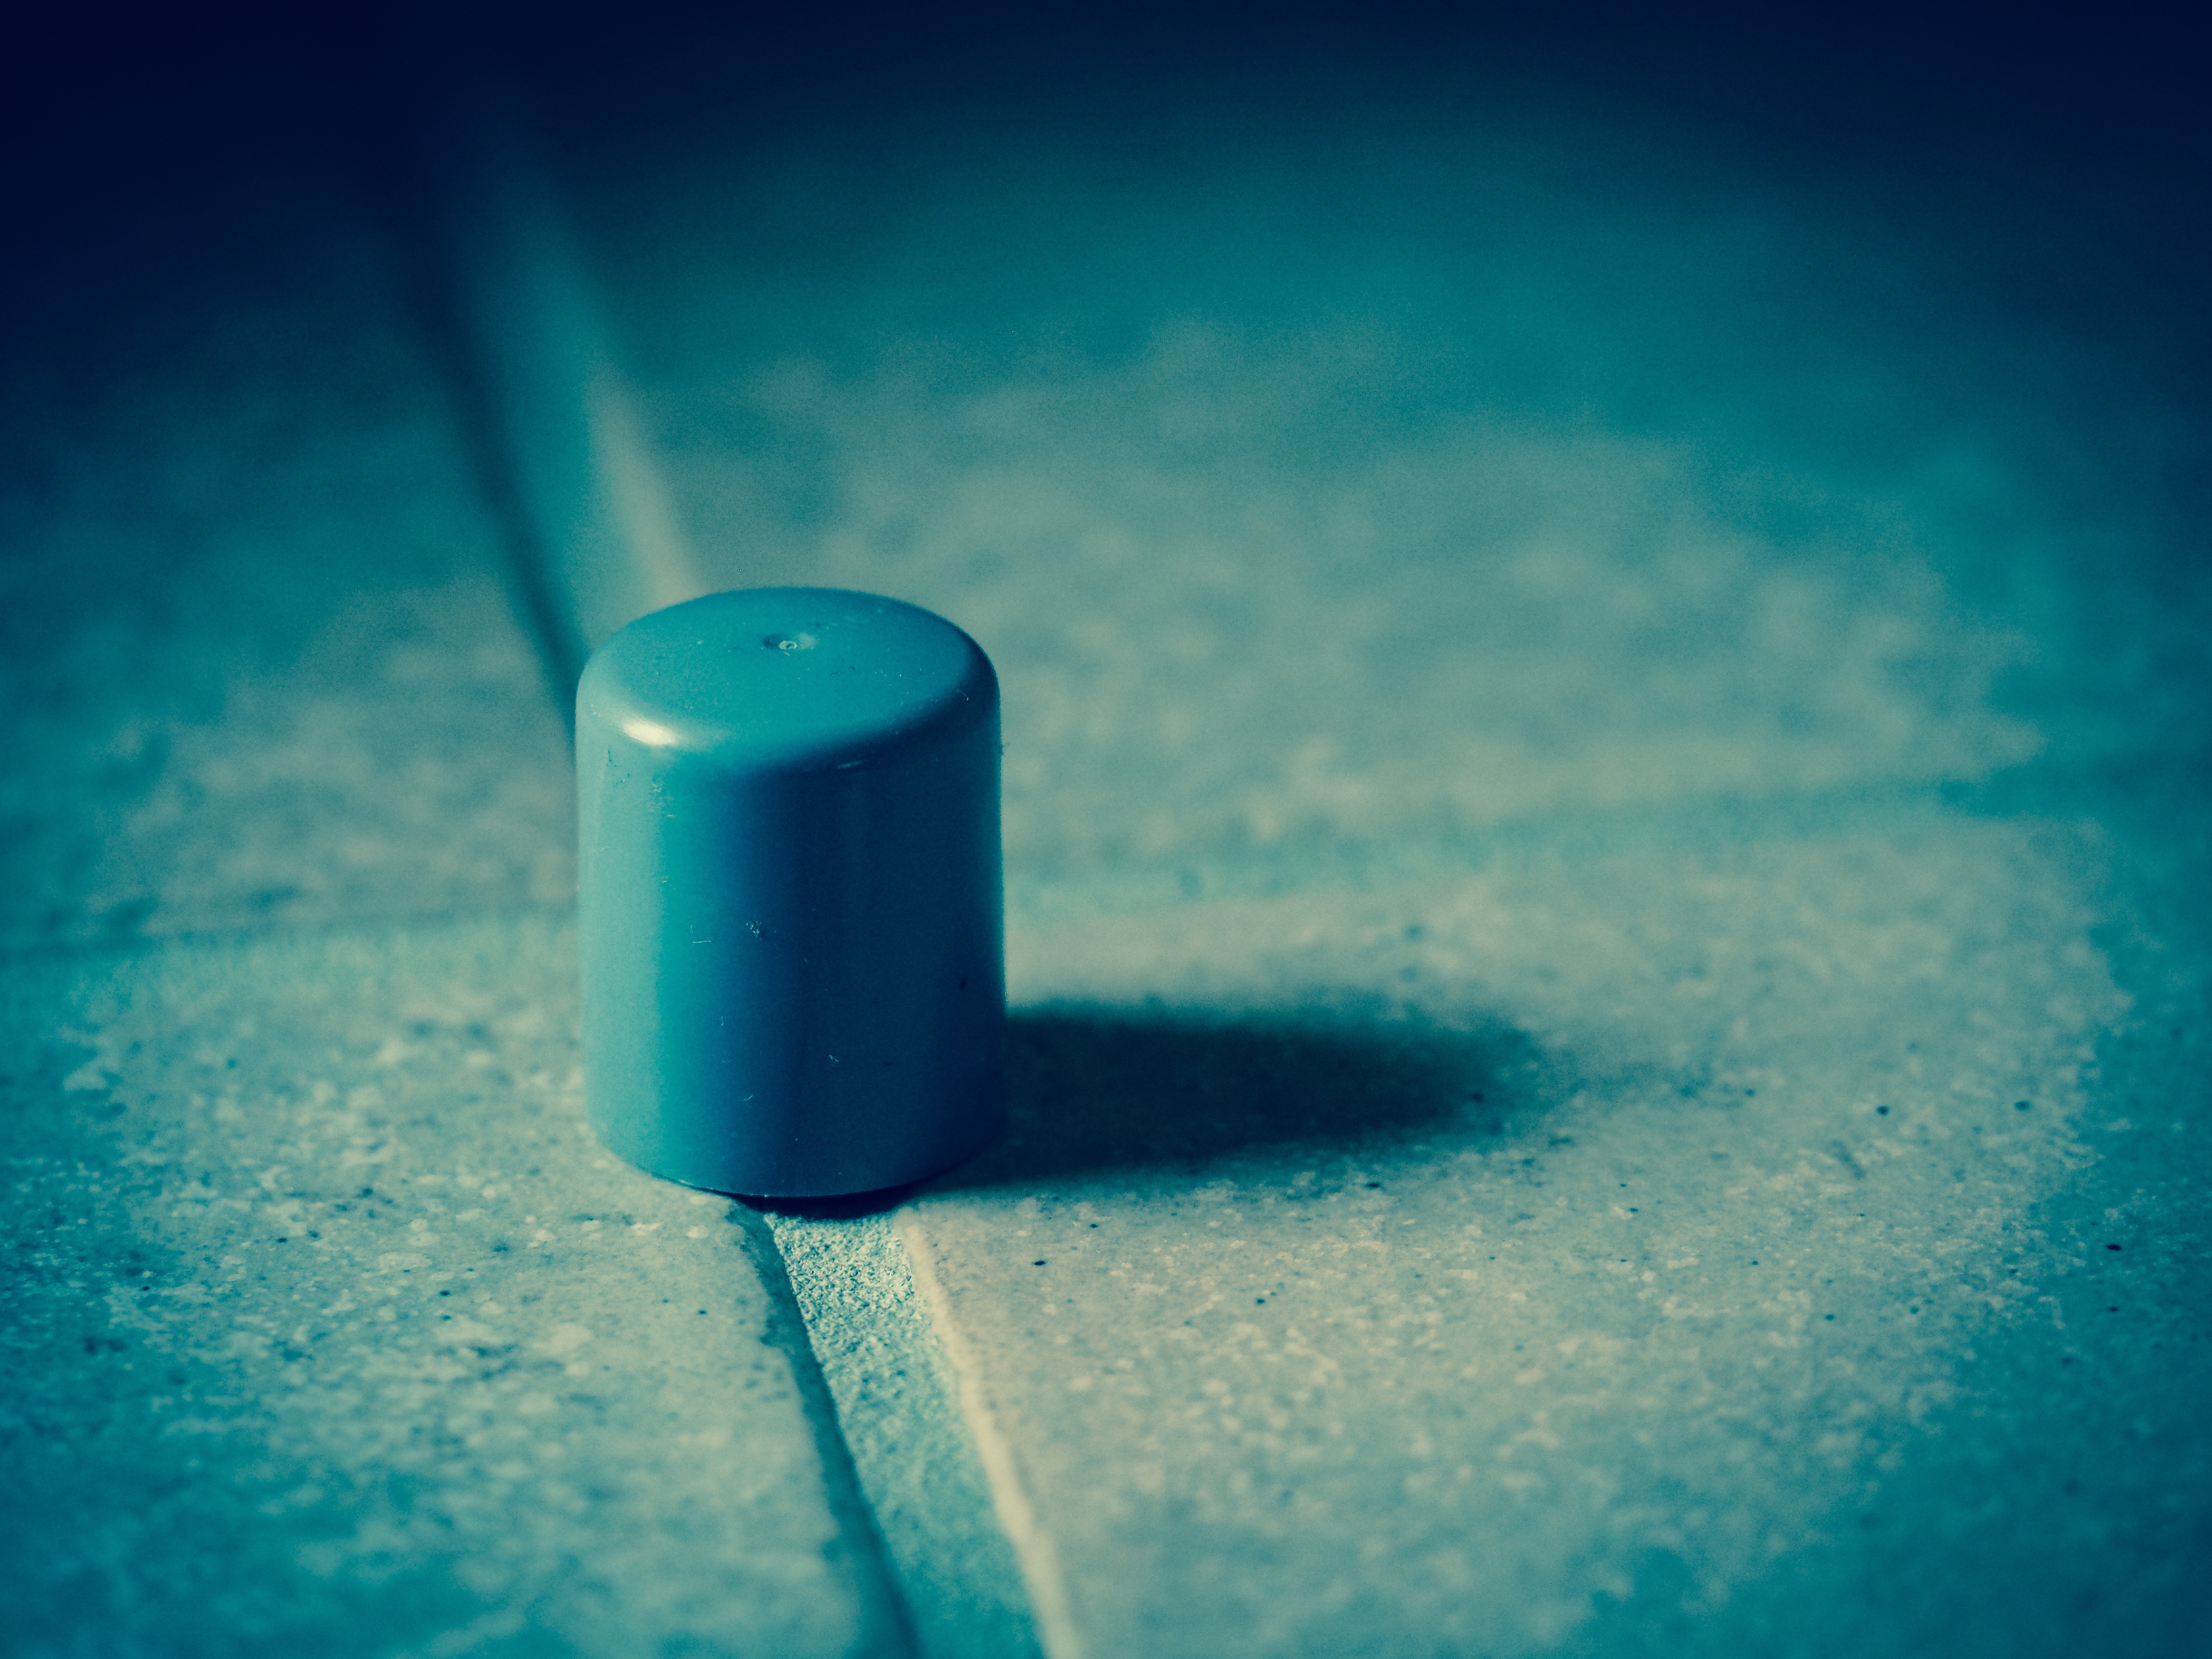
hand, water, light, green, reflection, color, blue, lighting, door, close up, stop, shape, stopper, macro photography, doorstop, atmosphere of earth, computer wallpaper